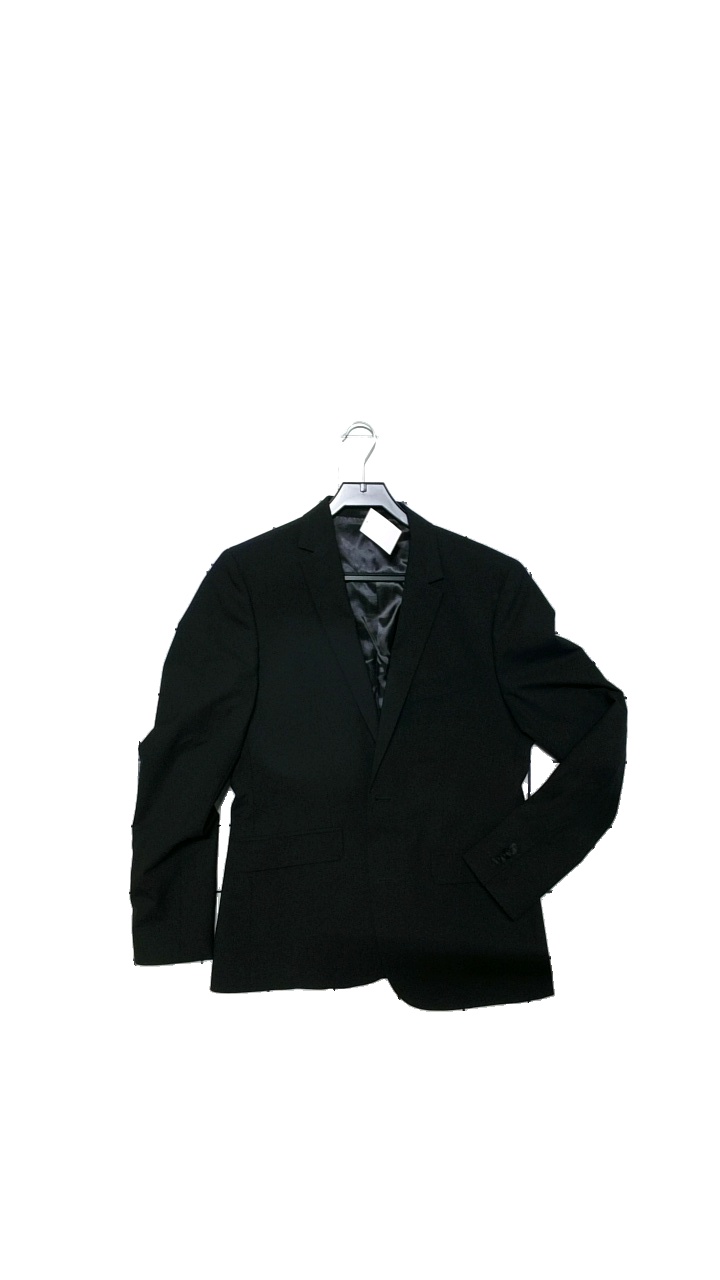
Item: Jacket (Men)
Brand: H&m
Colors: Black
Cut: Regular
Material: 95%Ull,5%Spandex
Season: All
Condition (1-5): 4
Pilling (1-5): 4
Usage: Reuse
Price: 100-150